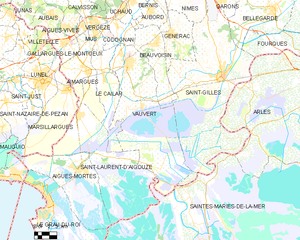
Vauvert est une commune française située dans le département du Gard en région Occitanie.